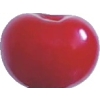
Label: cherry_sour